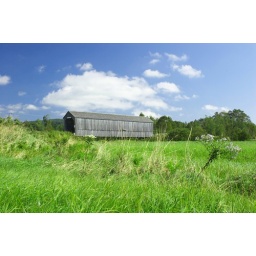
Covered bridge in New Brunswick off highway 114 near the town of Riverside-Albert